Vodafone

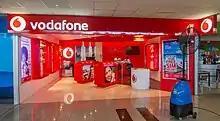
Vodafone shop at Nadi Airport, Fiji

On 1 May 2007, Vodafone added Jersey and Guernsey to the community, as Airtel was signed as Partner Network in both crown dependencies. In June 2007, Vodafone UK began optimising web pages accessed through Vodafone Live!, which was criticised by "The Register" for interfering with mobile commerce websites. On 1 August 2007, Vodafone Portugal launched Vodafone Messenger, a service with Windows Live Messenger and Yahoo! Messenger. At the end of 2007, Vodafone Germany was ranked 6th in Europe by subscriber numbers, whilst its Italian operation was listed as 10th. Vodafone UK was ranked 13th, whilst Spain was listed in 16th place.